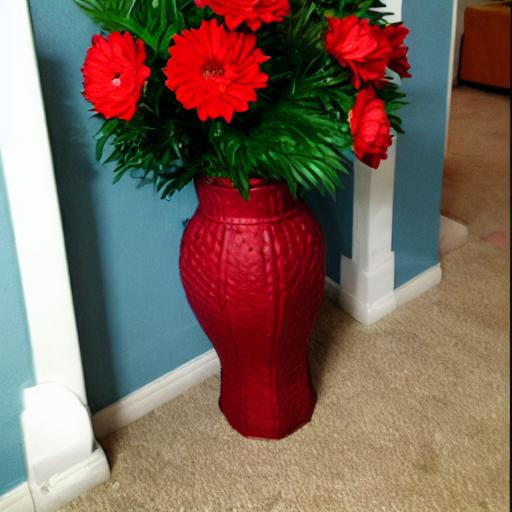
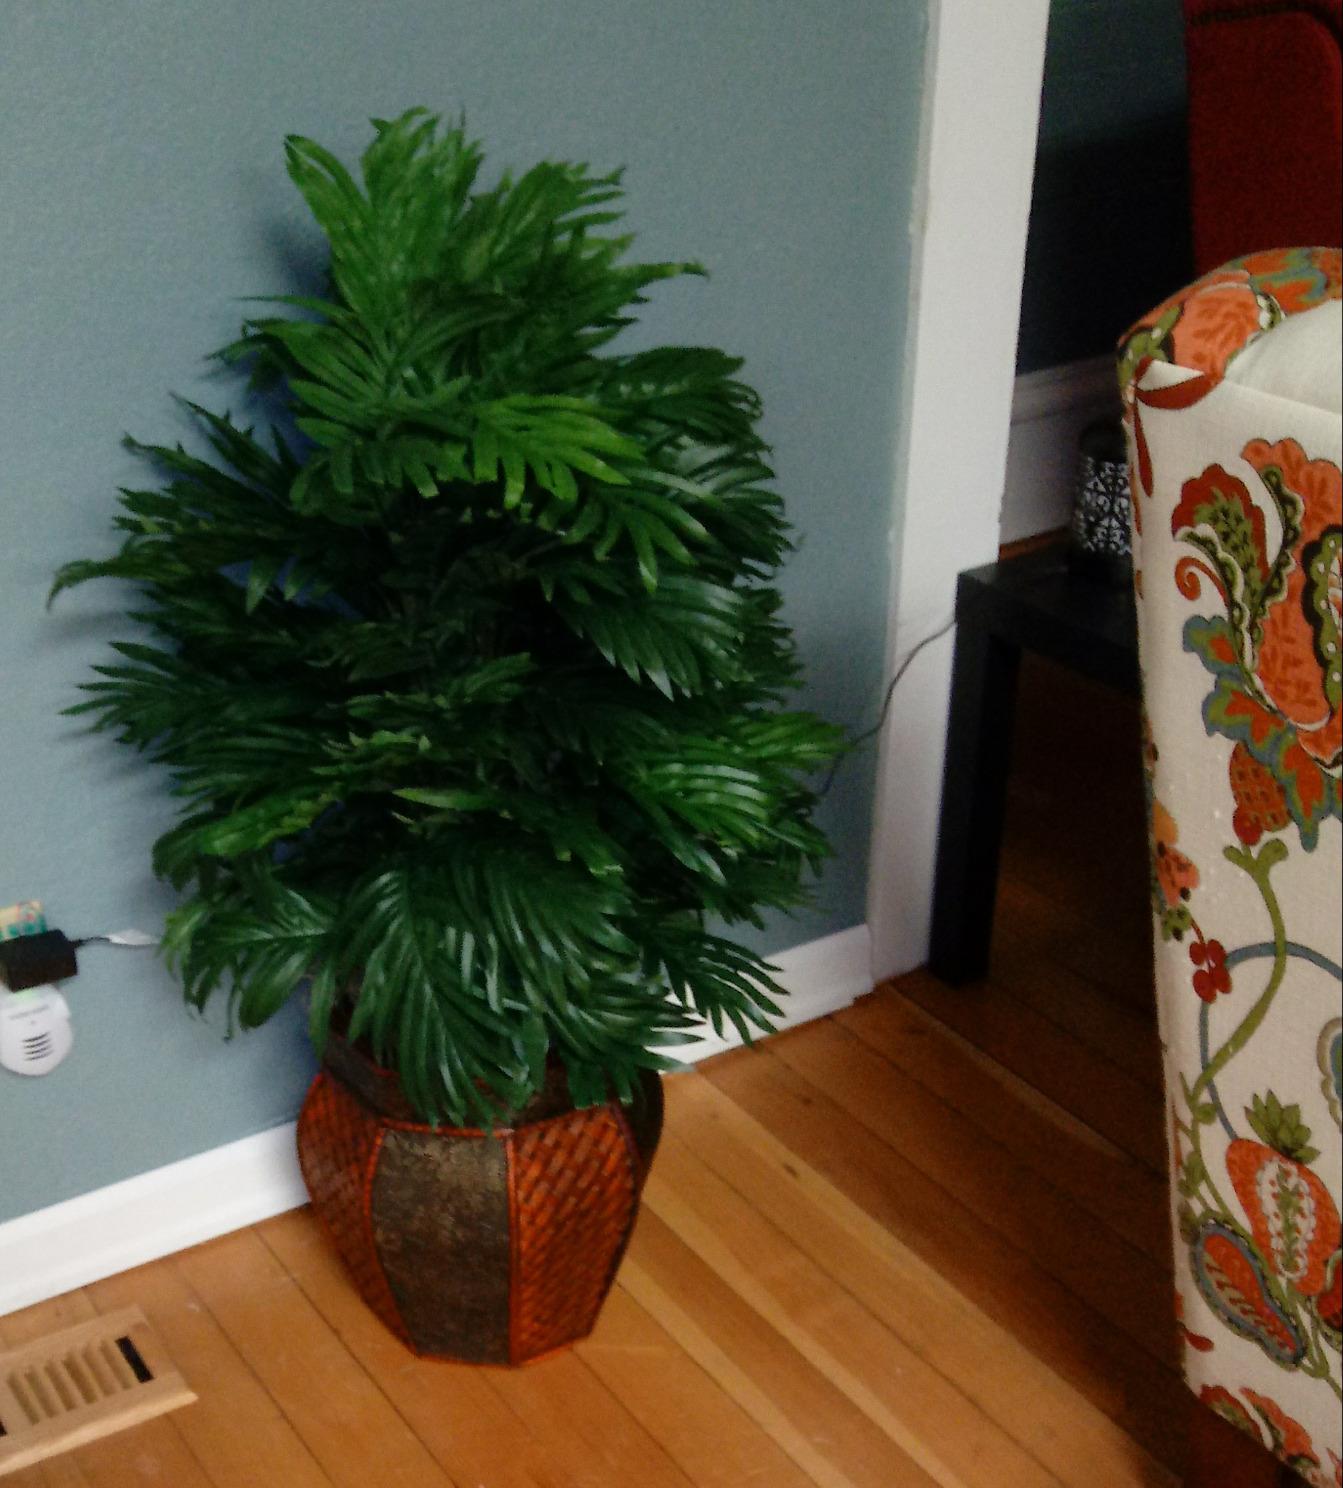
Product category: vase
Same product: no